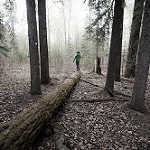
Label: forest